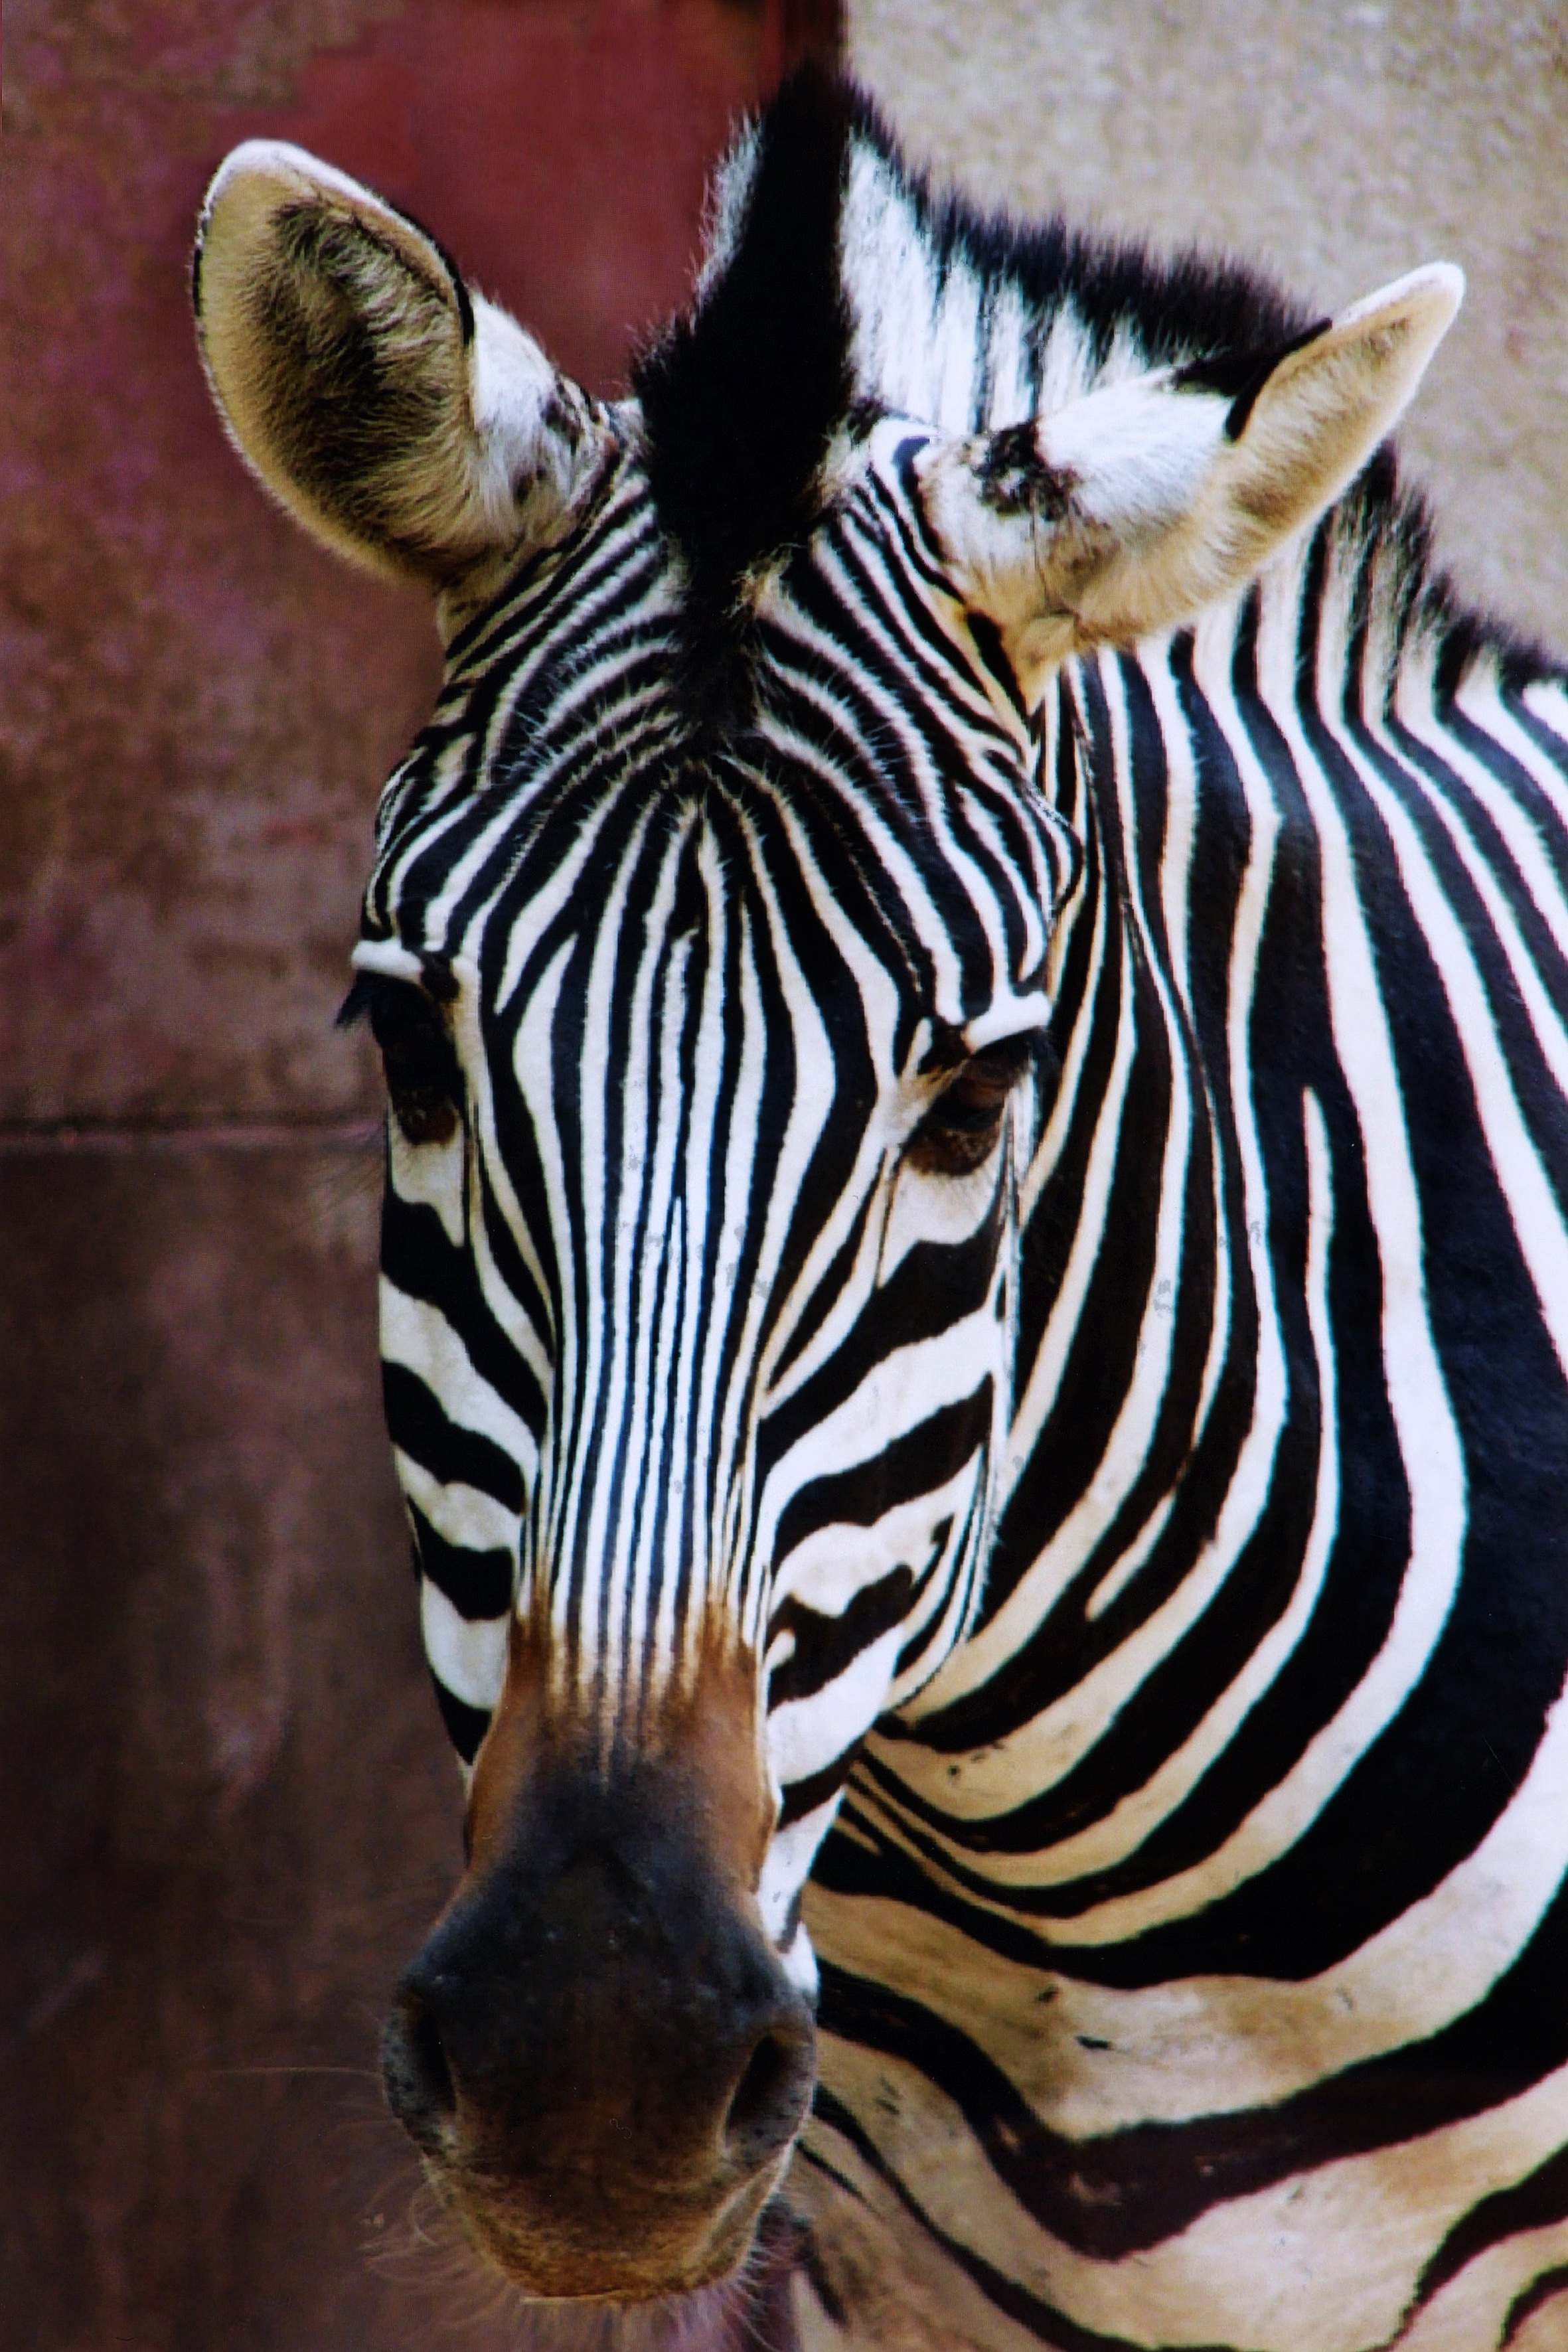
nature, animal, wildlife, zoo, africa, mammal, mane, fauna, zebra, striped, wild animal, vertebrate, horse like mammal, mustang horse